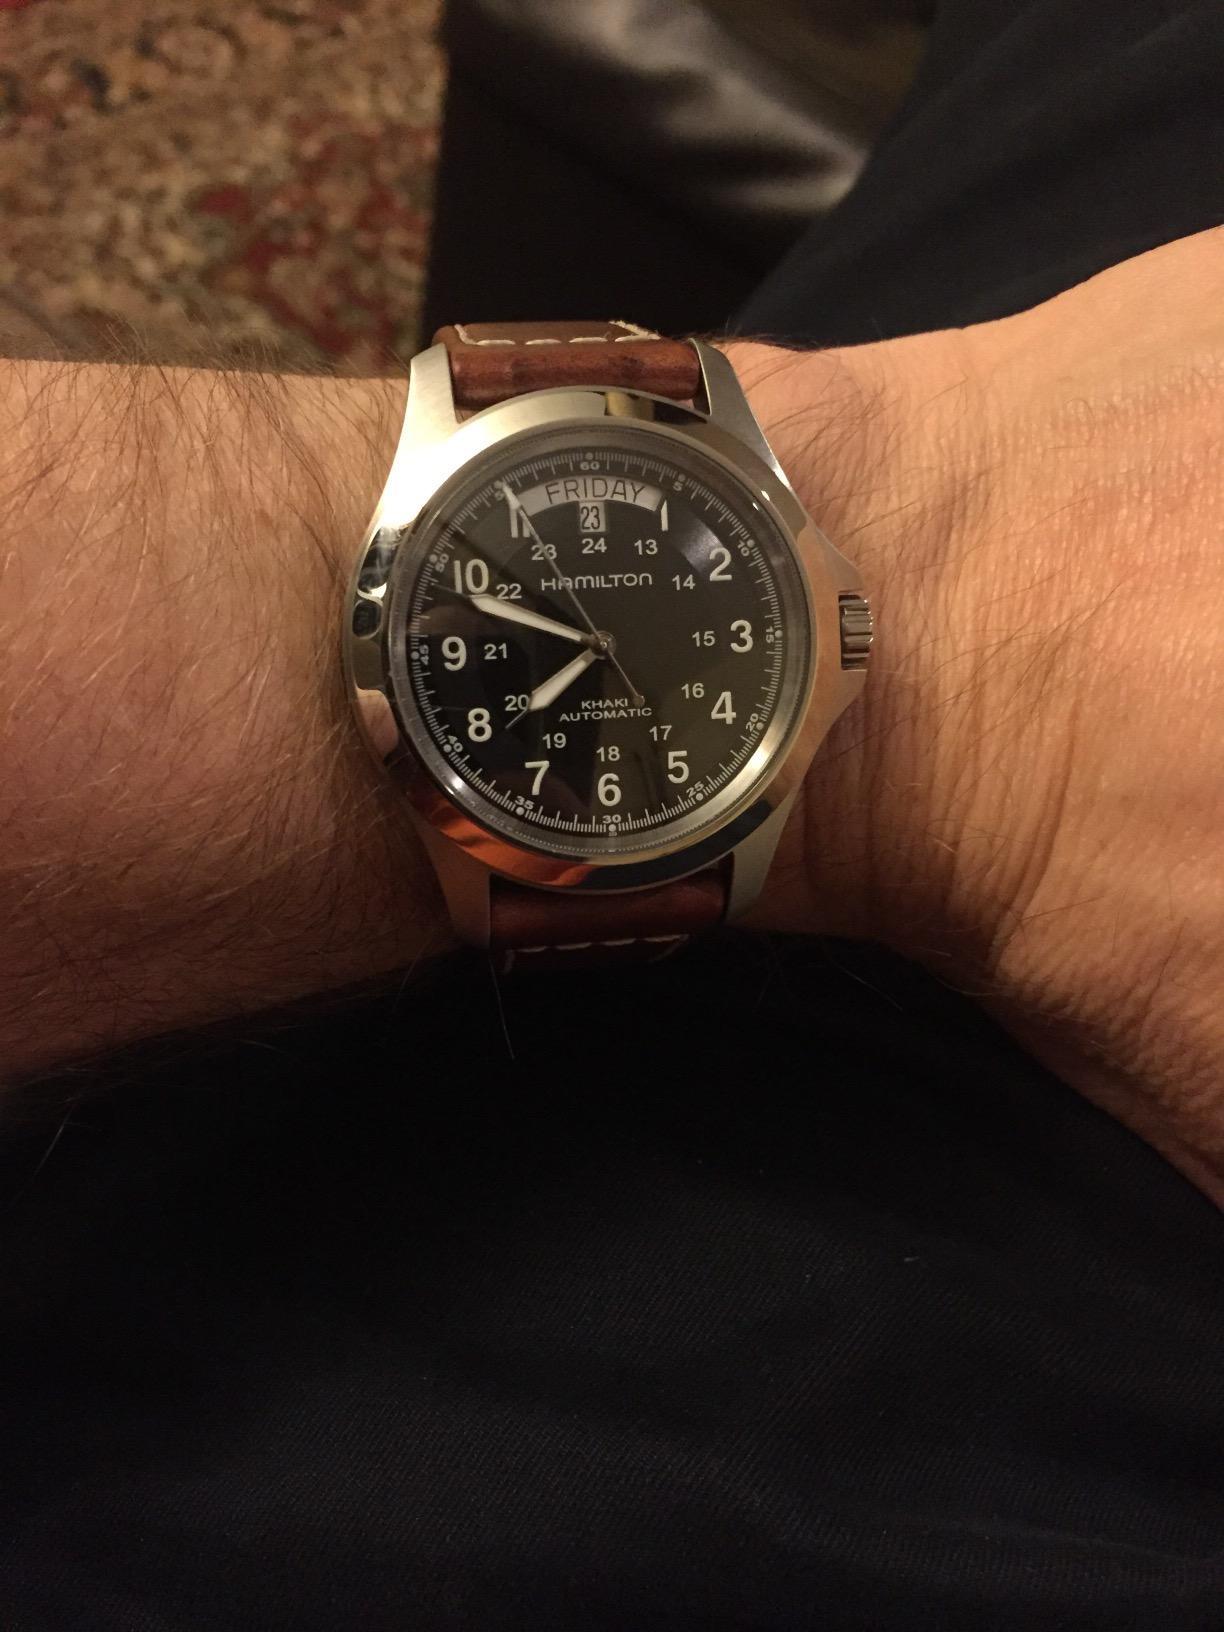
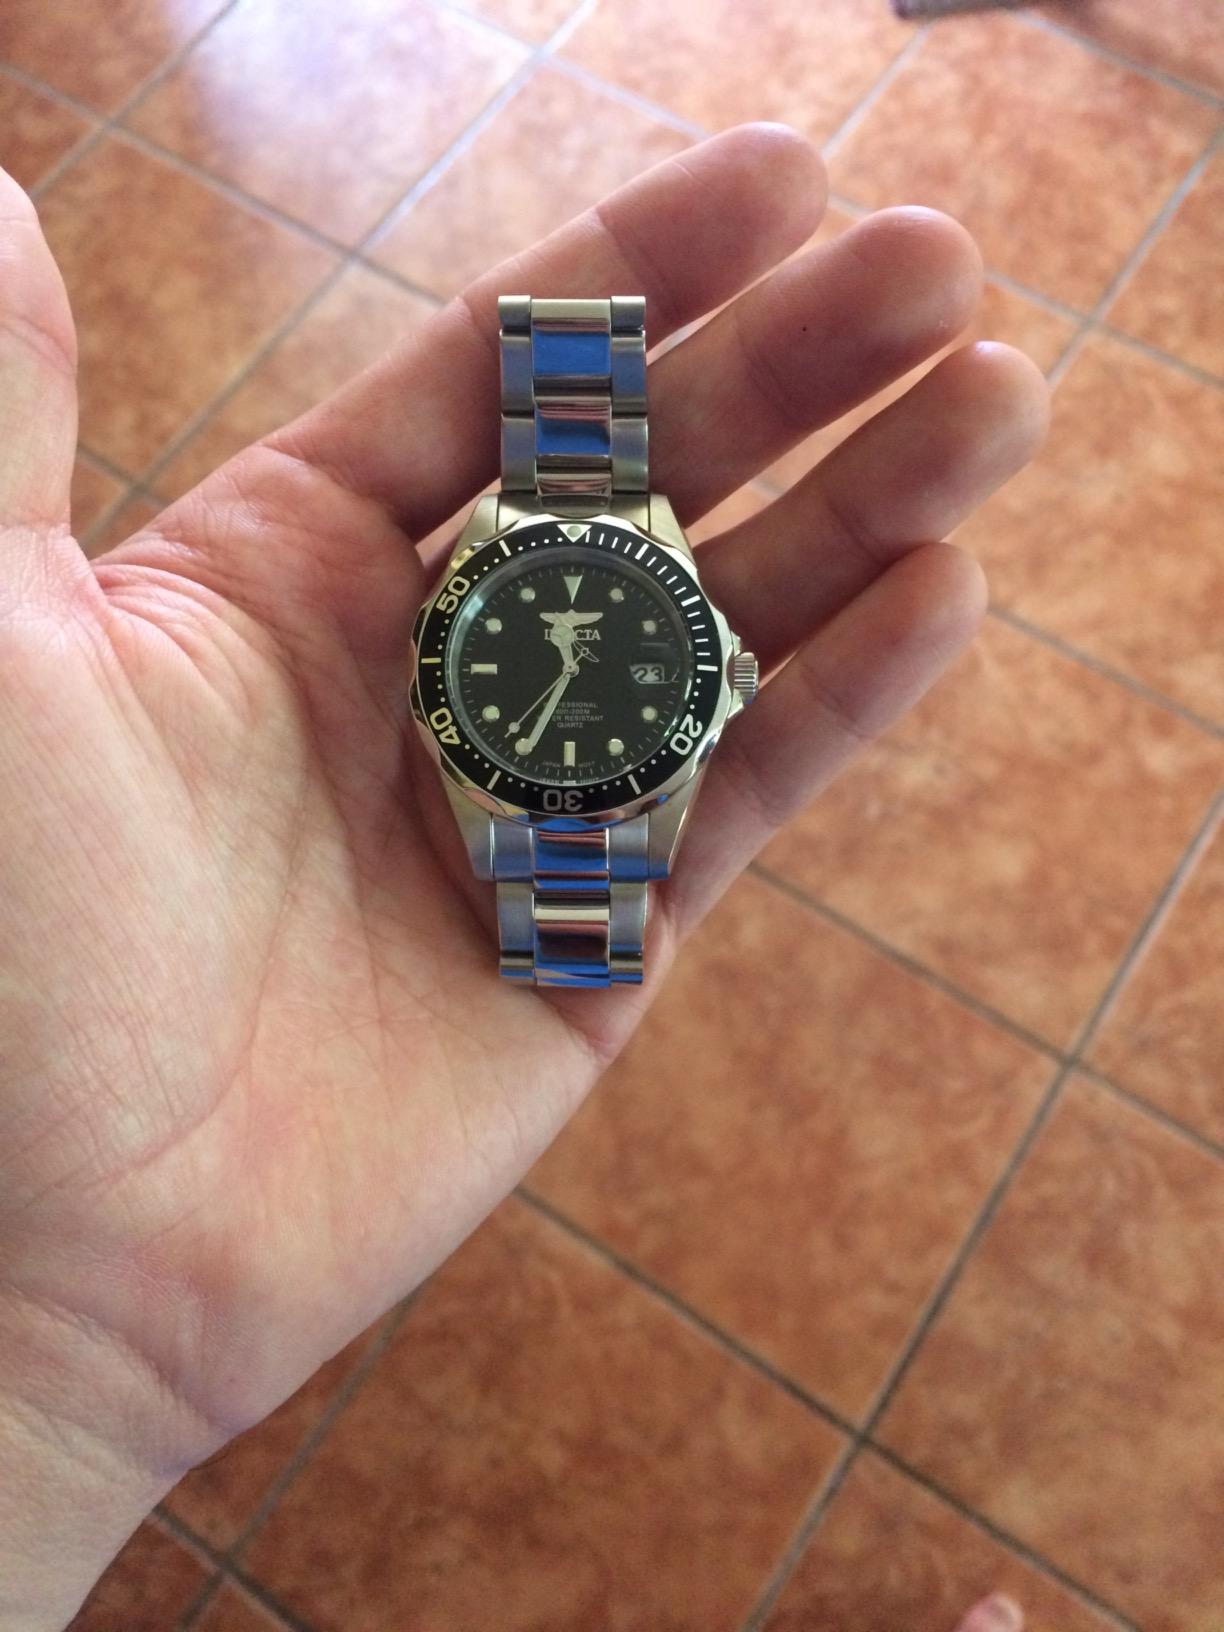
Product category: accessories_watch
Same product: no